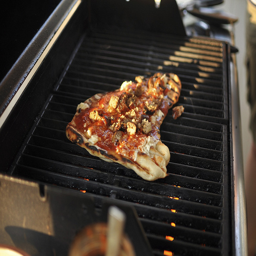
A piece of food is on top of a grill.
A large chunk of meat with fixings cooking on a grill.
Food being cooked on top of a BBQ.
A slice of pizza on a lit grill with.
A large piece of chicken cooks on the grill.